Ralph Royce

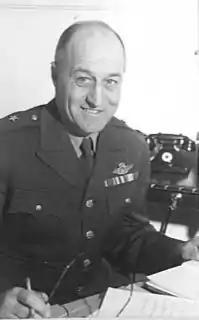
Major General Ralph Royce, pictured here in 1942

Ralph Royce (28 June 1890 – 7 August 1965) was a United States Army Air Forces general during World War II. A West Point graduate who learned to fly in 1915–16, he served with the 1st Aero Squadron in the Pancho Villa Expedition and later led it on the Western Front. During World War II as a brigadier general, he led the Royce special mission to Mindanao, in which a small force of bombers flew from Australia to attack Japanese targets in the Philippines. Later he was Deputy Commander of the Ninth Air Force and commanded the 1st Provisional Tactical Air Force.